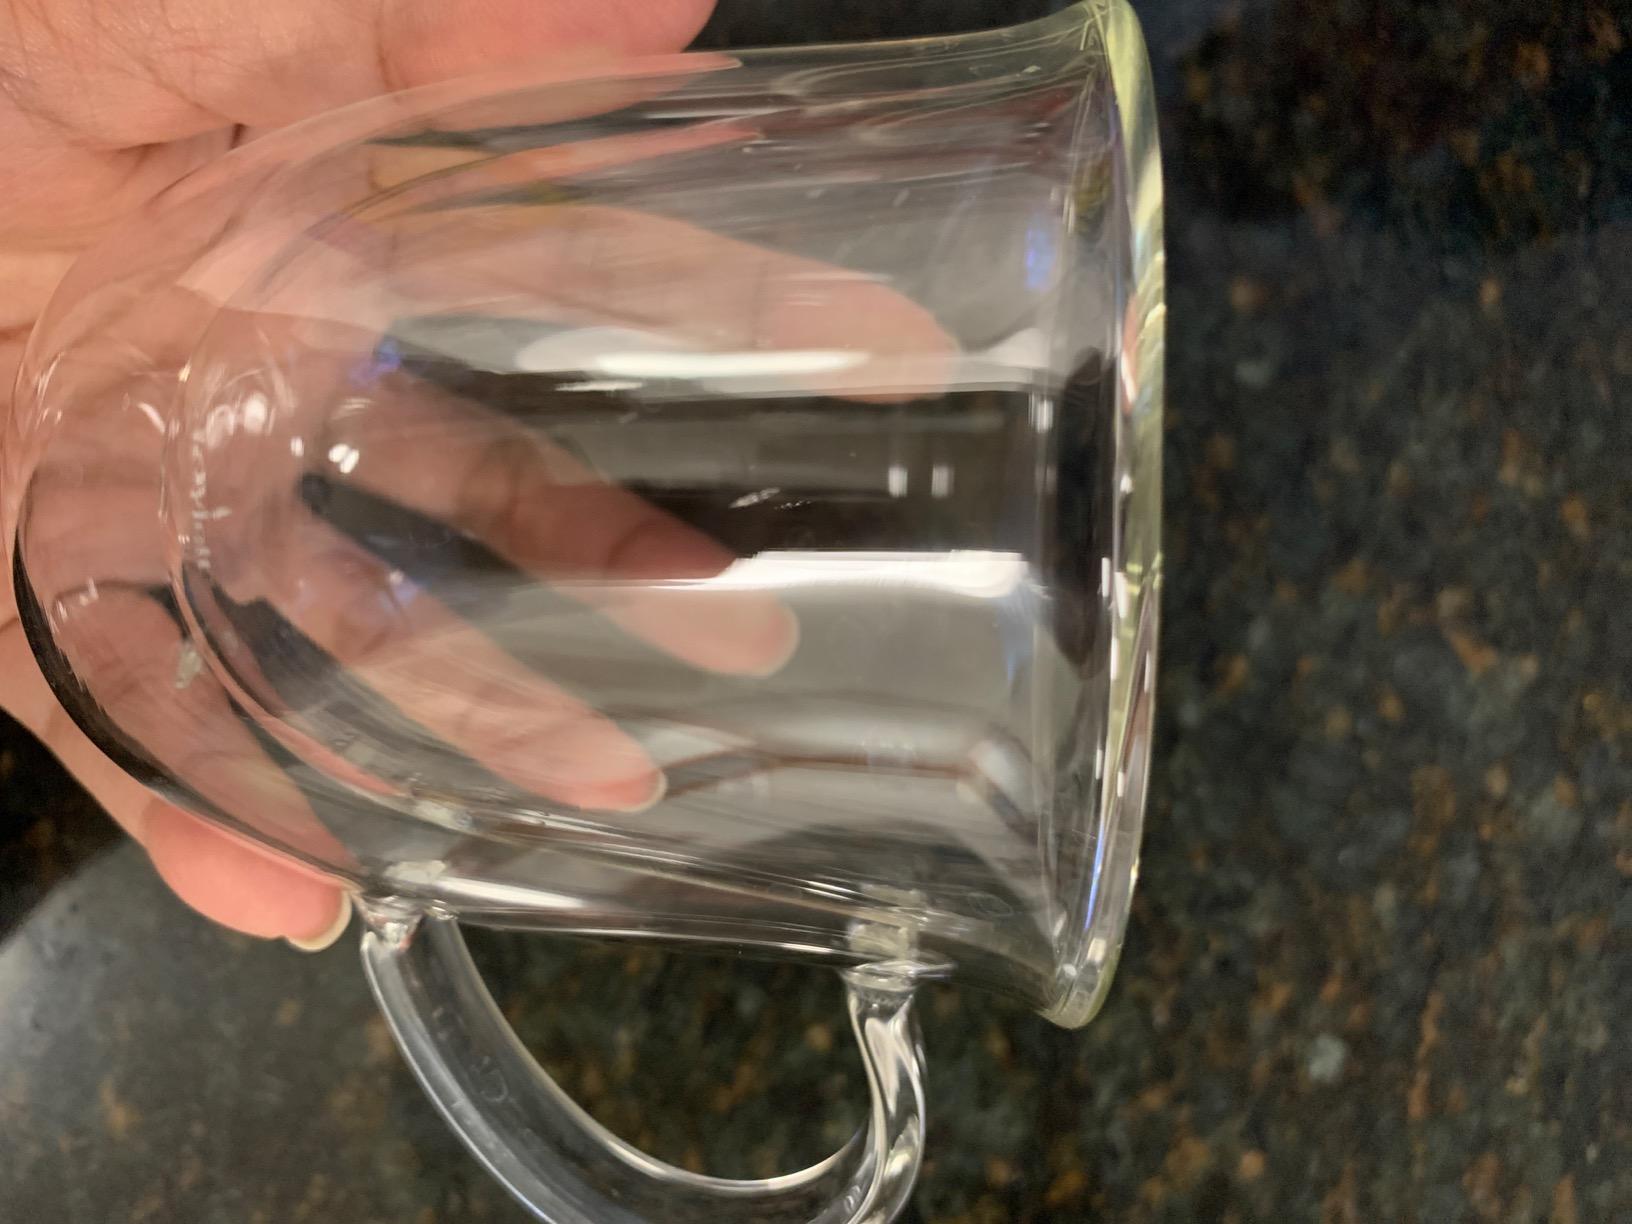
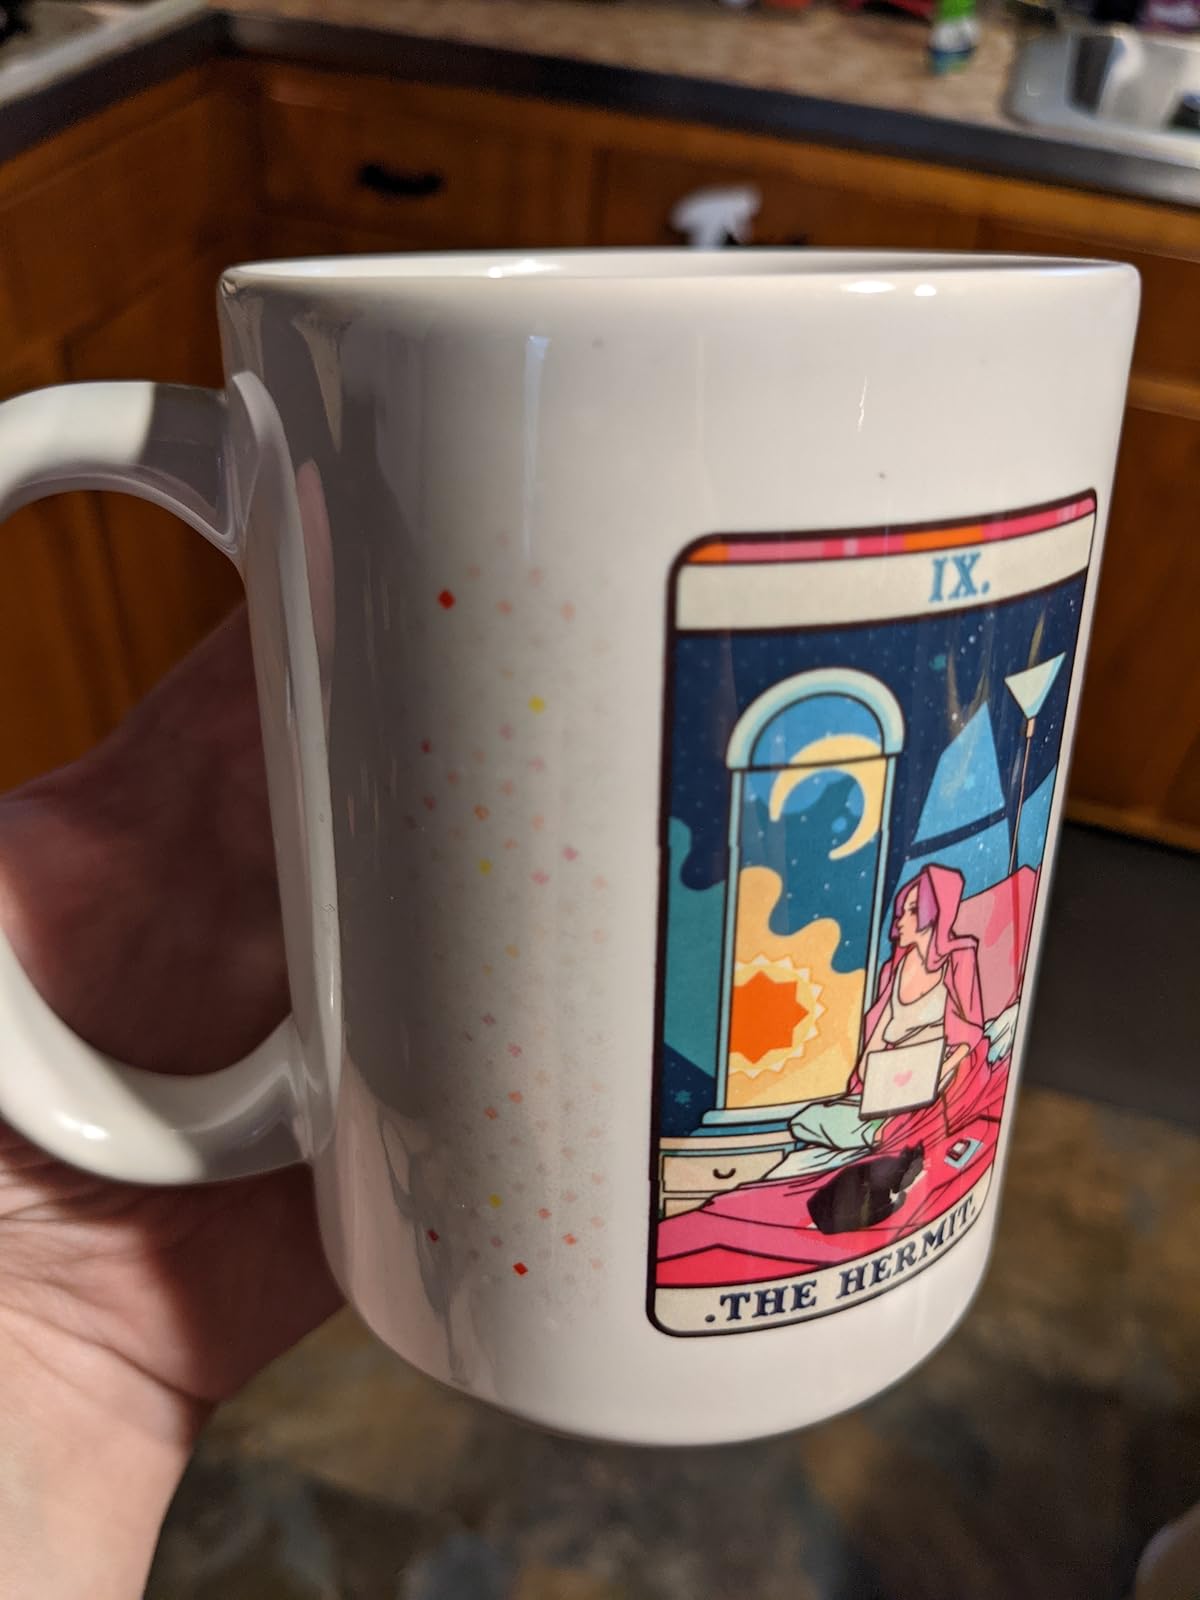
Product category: items_mug
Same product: no